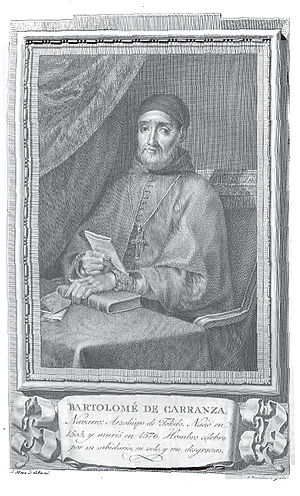
Bartolomé de Carranza
Bartolomé de Carranza.
Bartolomé de Carranza var en spansk prælat.